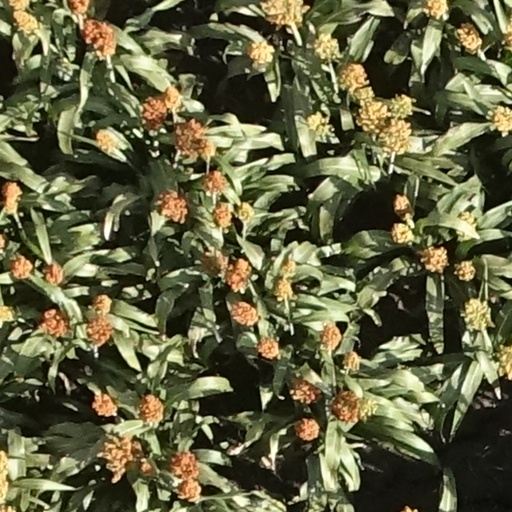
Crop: sorghum